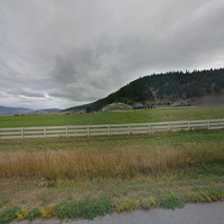
Label: streetView